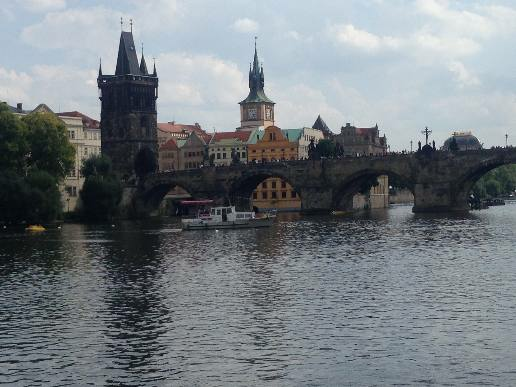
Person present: No